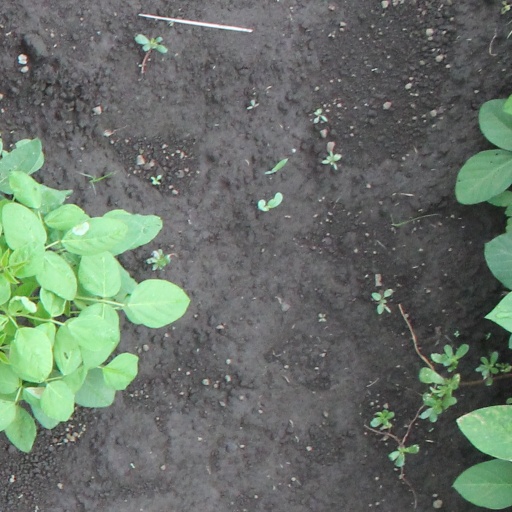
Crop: soybean